North Jay Grange Store

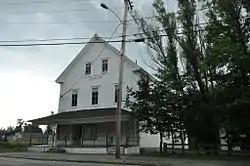

The North Jay Grange Store is an historic Grange Hall and store on East Dixfield Road (Maine State Route 17) in the village of North Jay in Jay, Maine. It was built in 1895 by North Jay Grange No. 10 to replace its hall on the same site which had burned down earlier that year. Part of the building was later set aside for a Grange store. Closed in 1976, the Grange Store claimed to be the last of its type in the nation. On October 23, 1974, it was listed on the National Register of Historic Places in 1974.